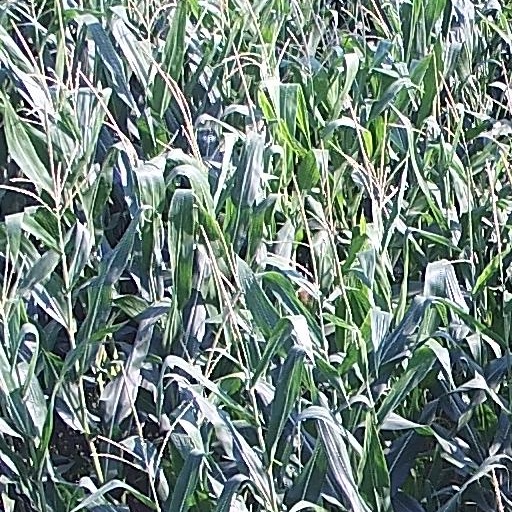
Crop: maize; corn